200 Madison Avenue

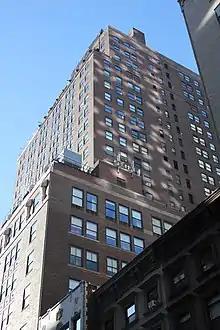
Seen from 36th Street

Maurice Urdang & Associates sold 200 Madison Avenue in 1965 to a syndicate that included Harry Helmsley, Lawrence Wien, and George V. Comfort. "The New York Times" reported that the building had been "recently modernized" with new air-conditioning and elevator systems. In the 1960s and 1970s, the building also housed tenants such as the Houston Chemical Corporation, mail-order company Aldens Inc., Oxford University Press, and Partnership for New York City. Joseph Bernstein and his brother Ralph Bernstein acquired 200 Madison Avenue in November 1983. The acquisition cost $50 million. At some point in the 1980s, Helmsley sold his interest in the building's ownership.